Conrad Veidt

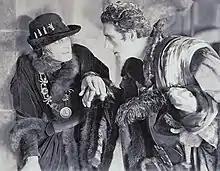
Conrad Veidt (left) and Lawson Butt in "The Beloved Rogue" (1927)

Hans Walter Conrad Veidt was born on 22 January 1893 in his parents' home at Tieckstraße 39 in Berlin to Amalie Marie (née Gohtz) and Philipp Heinrich Veidt, a former military man turned civil servant. Veidt would later recall, "Like many fathers, he was affectionately autocratic in his home life, strict, idealistic. He was almost fanatically conservative." By contrast, Amalie was sensitive and nurturing. Veidt was nicknamed "Connie", also spelled "Conny", by his family and friends. His family was Lutheran, and Veidt was baptized on 26 March 1893. He was later confirmed in a ceremony at the Protestant Evangelical Church in Alt-Schöneberg, Berlin, on 5 March 1908. Veidt's only sibling, an older brother named Karl, died in 1900 of scarlet fever at the age of 9. The family spent their summers in Potsdam.